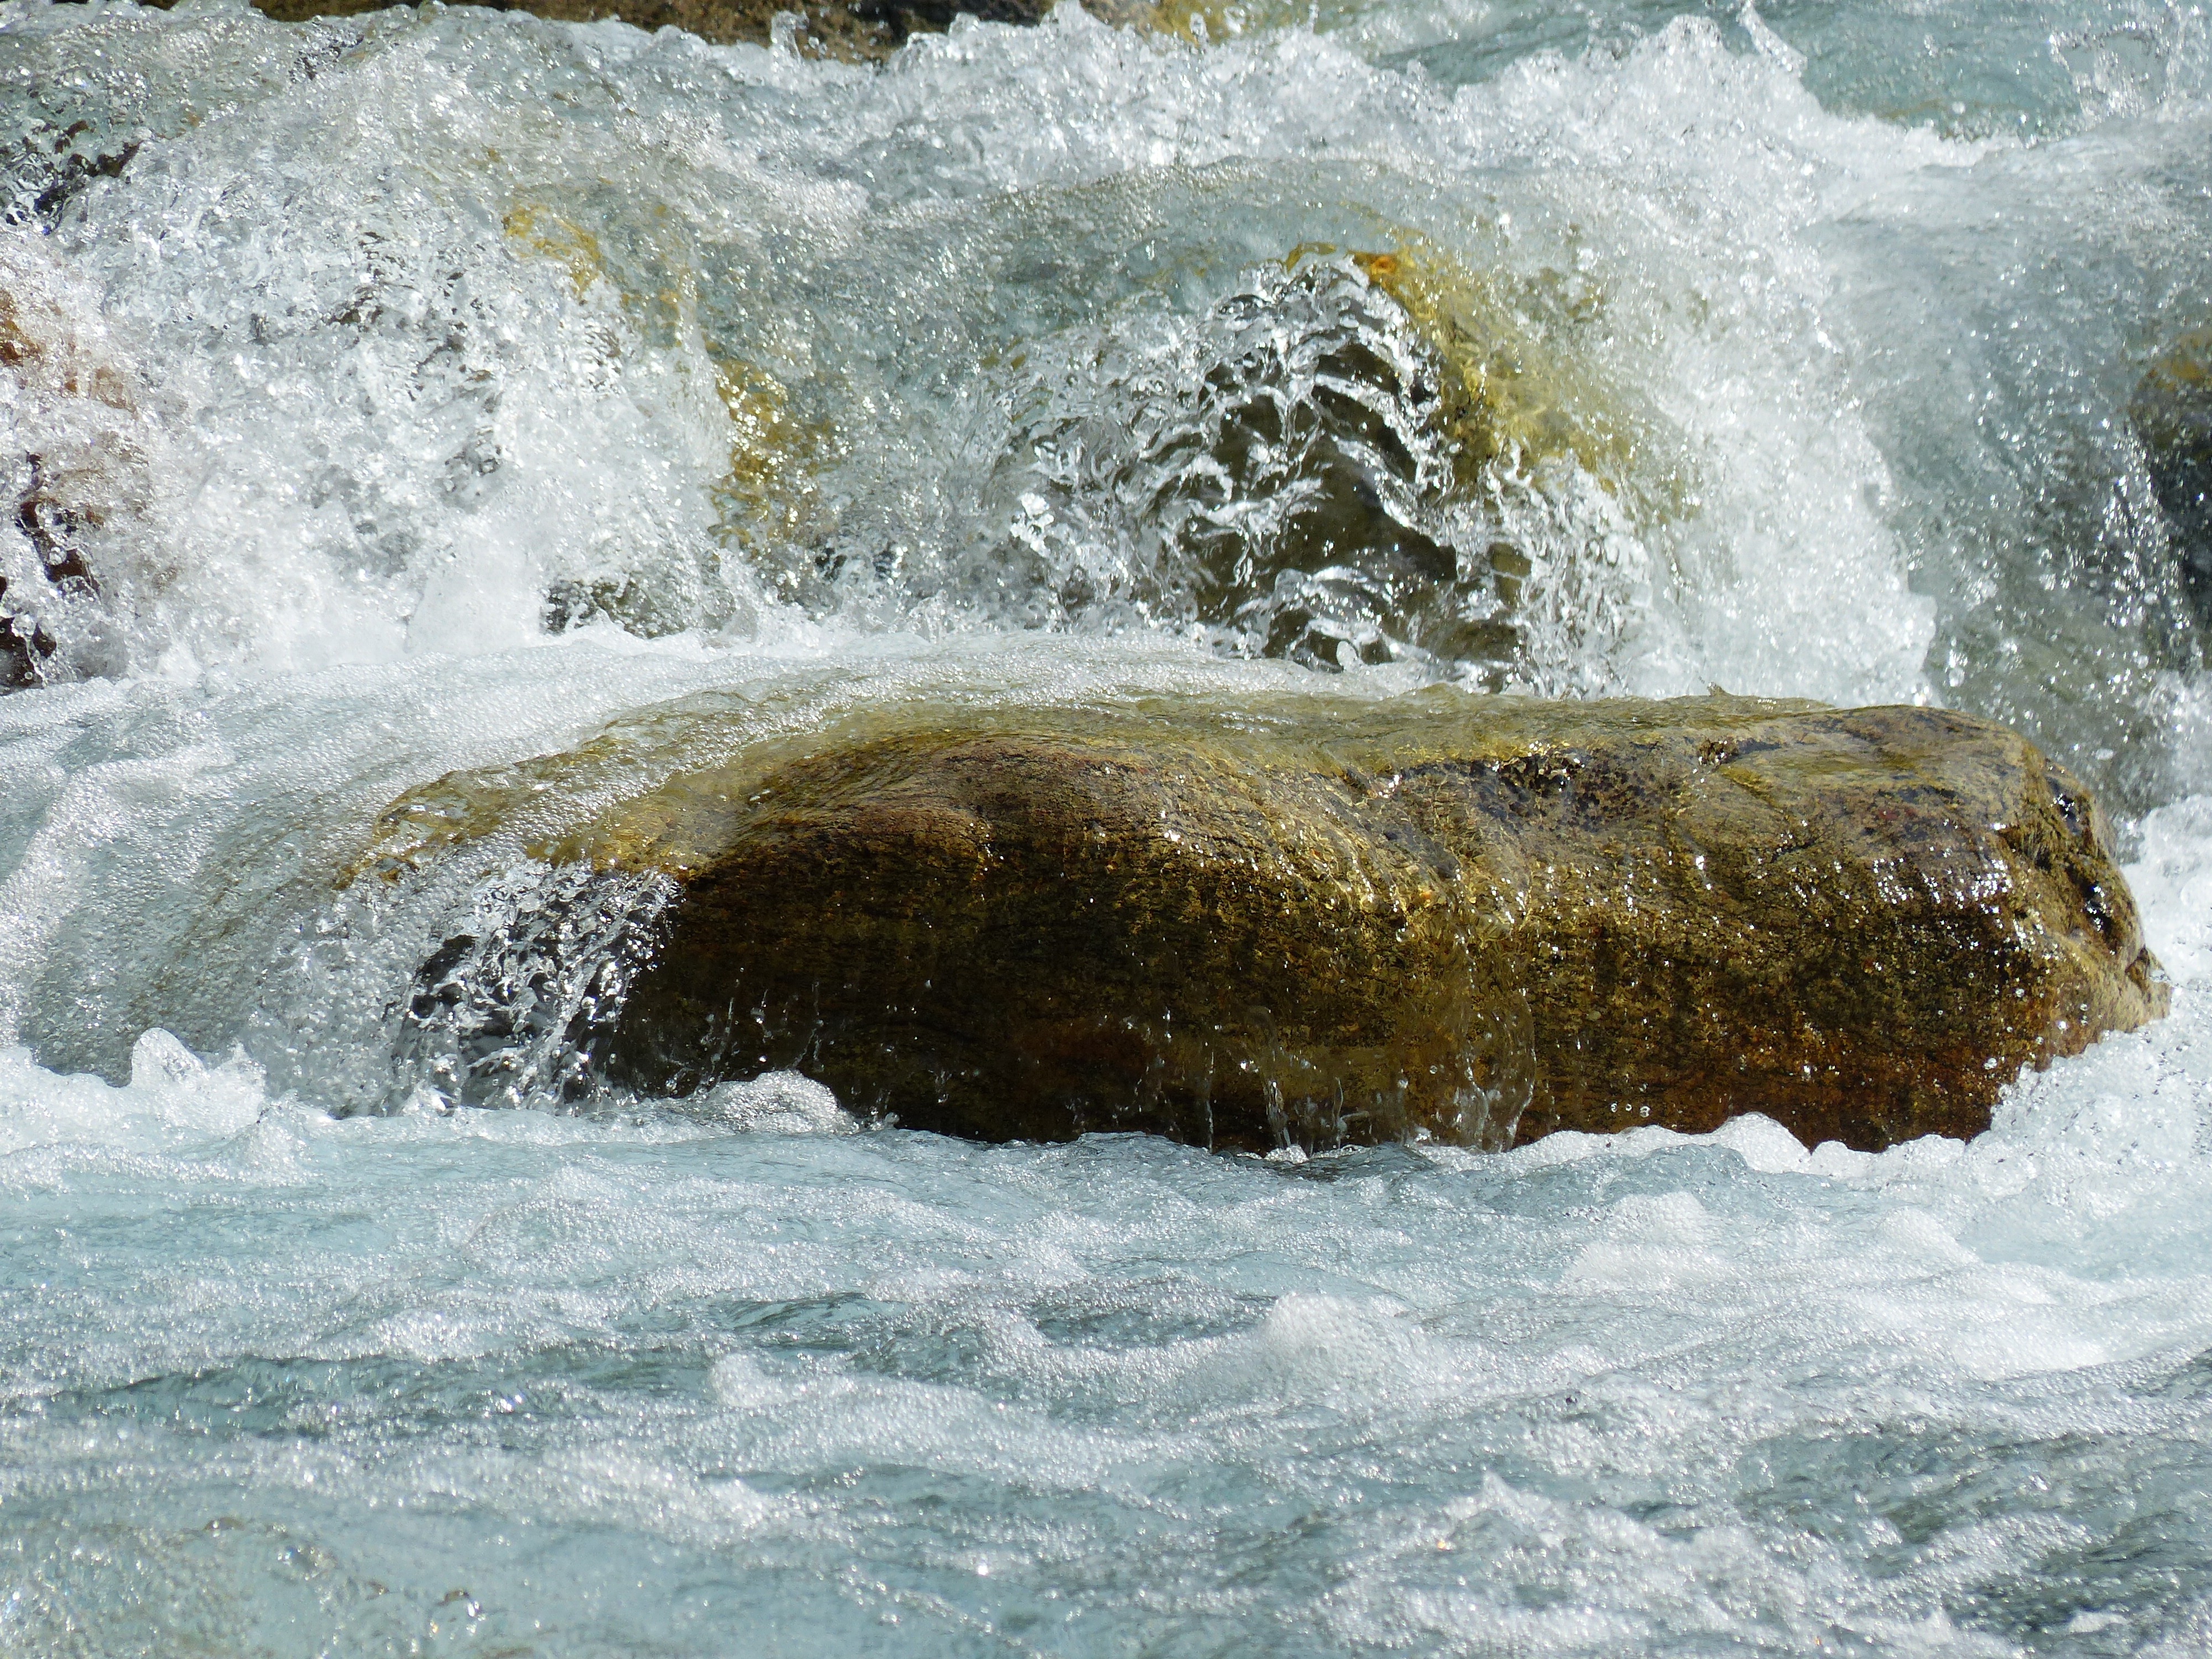
sea, coast, water, rock, ocean, cold, liquid, shore, wave, river, stone, wild, idyllic, stream, rapid, romantic, drink, body of water, refreshment, beautiful, bach, water feature, roaring, charming, murmur, mountain stream, wind wave